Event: Nepal Earthquake
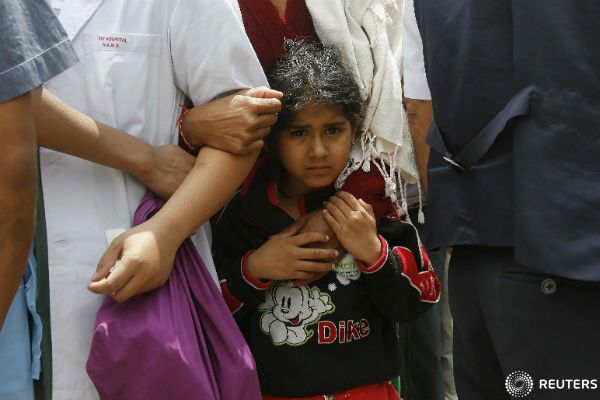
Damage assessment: no_damage